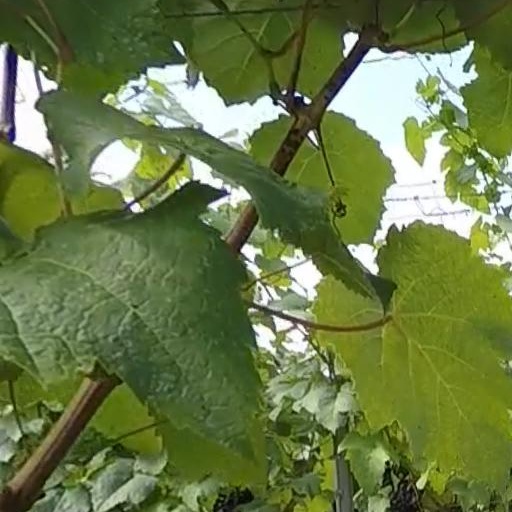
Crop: grape